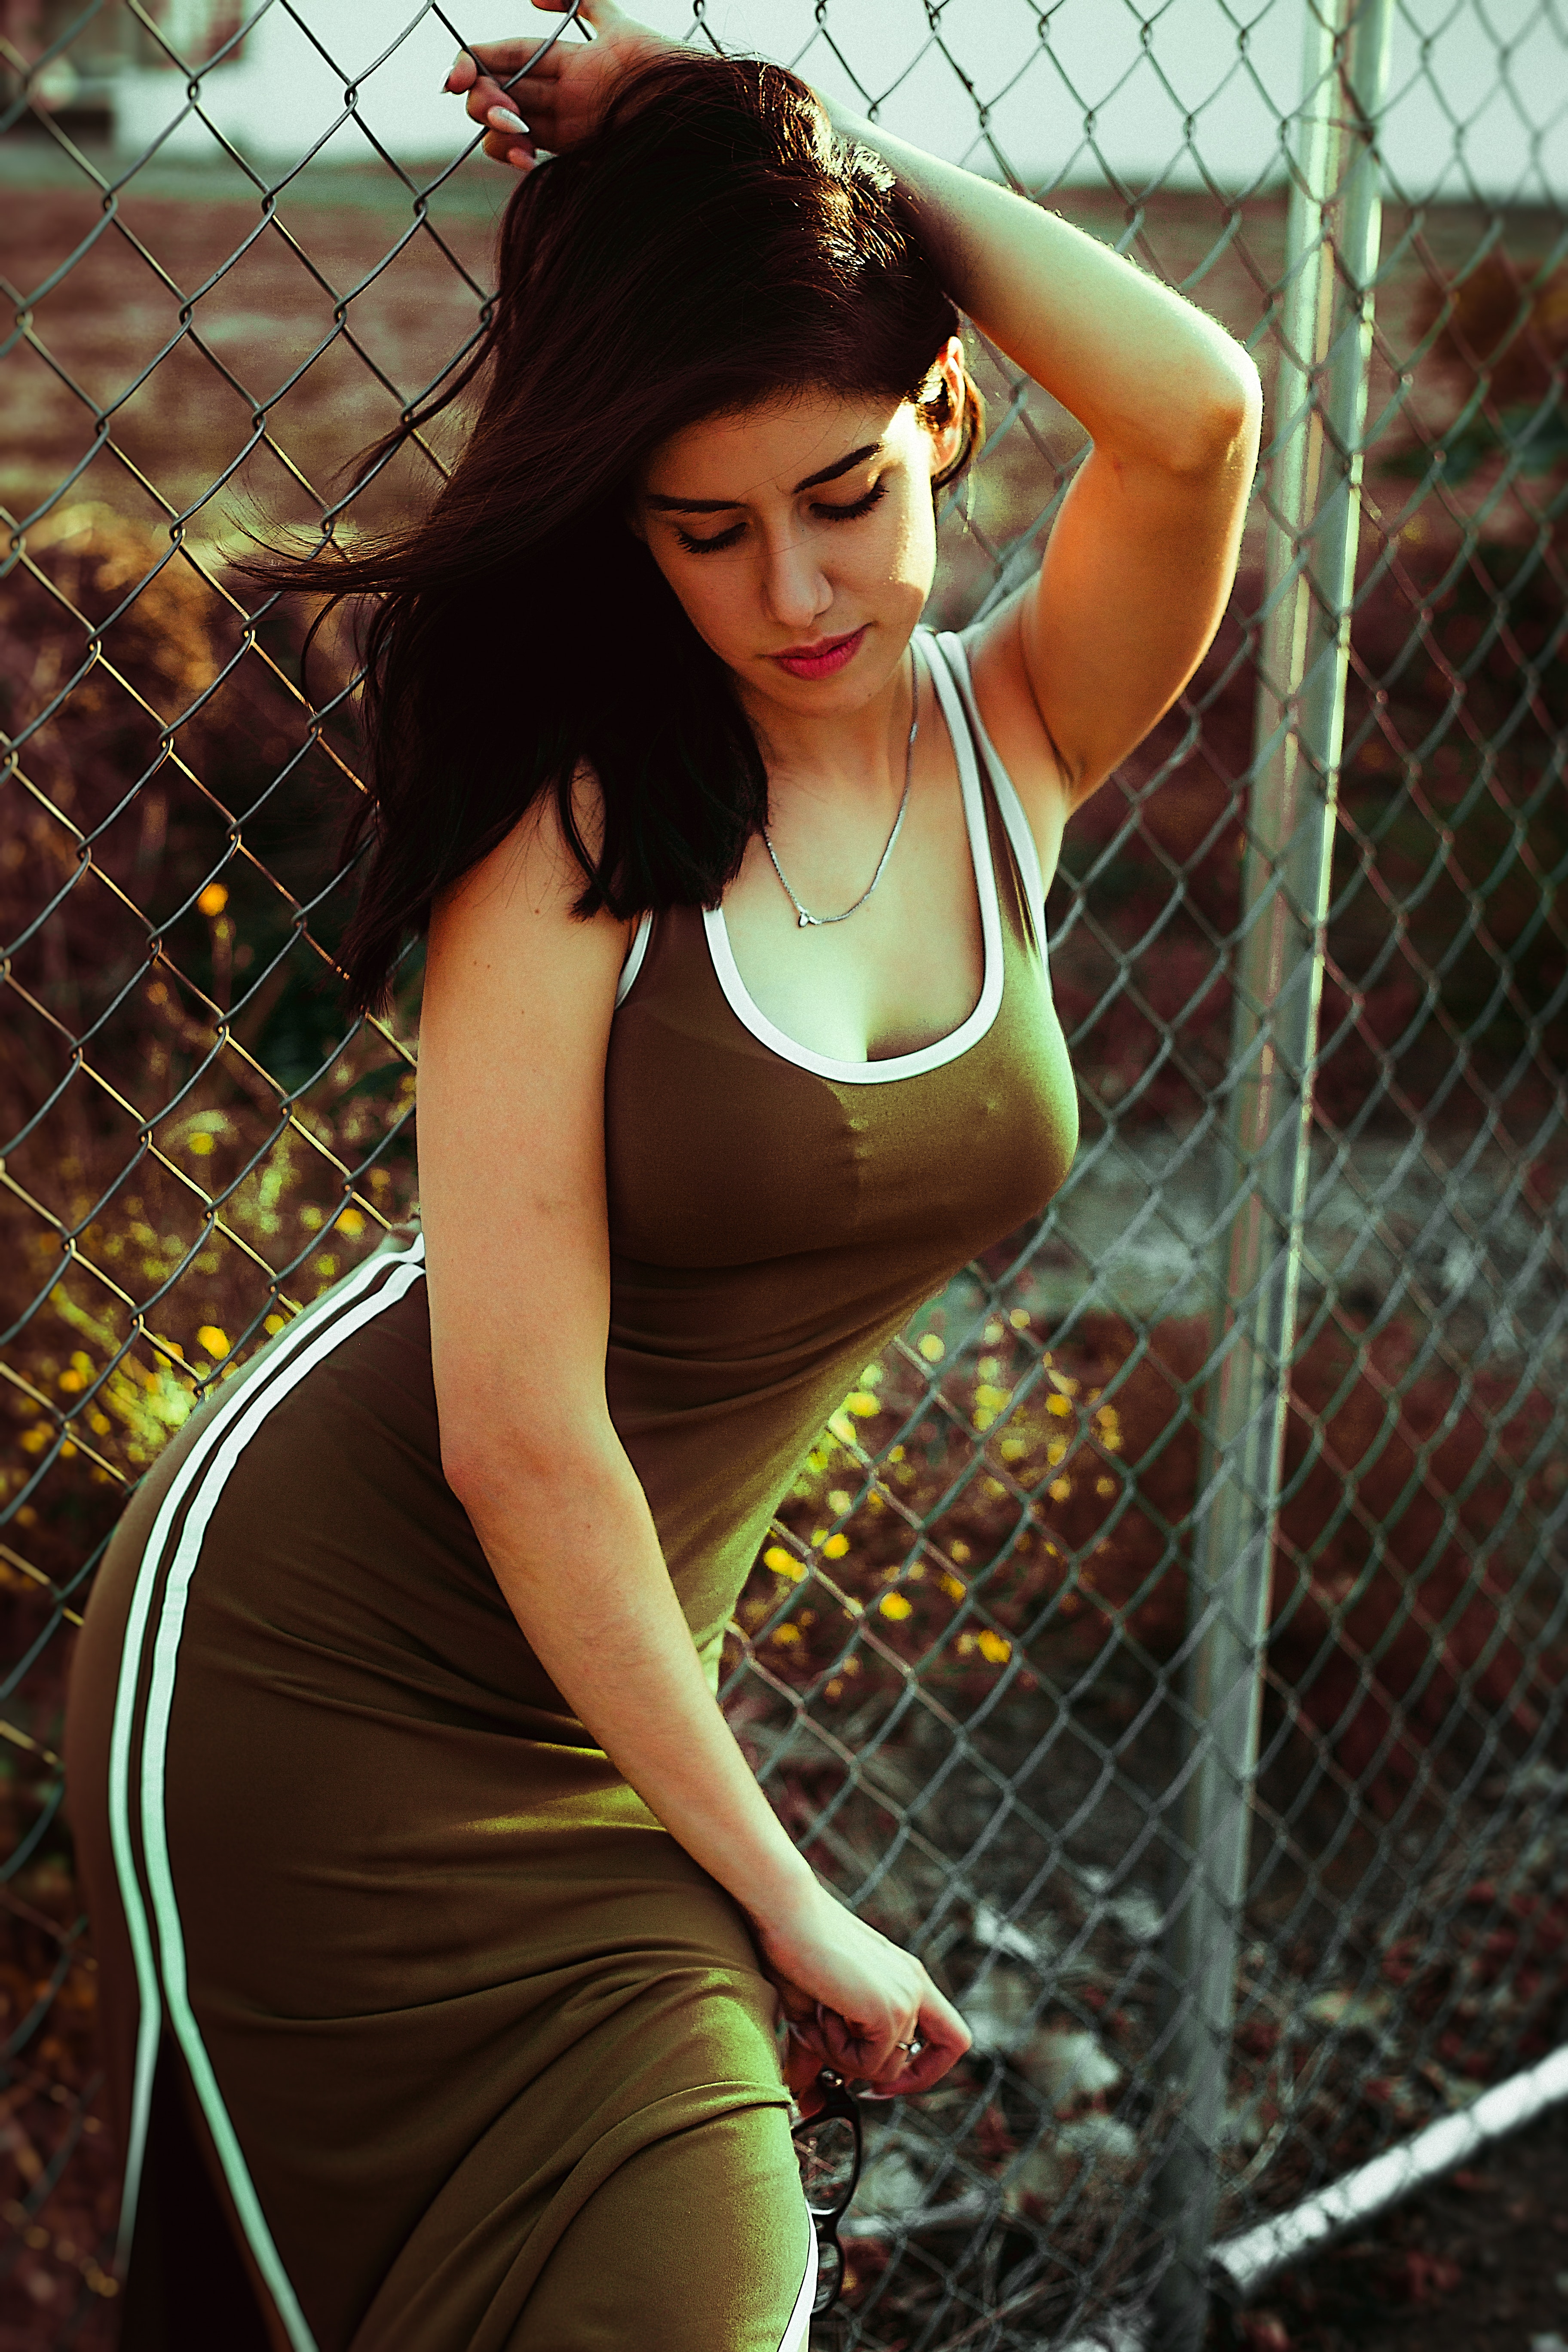
beauty, model, photo shoot, lip, photography, fashion, muscle, leg, long hair, black hair, abdomen, brown hair, chain link fencing, thigh, sleeveless shirt, sportswear, flash photography